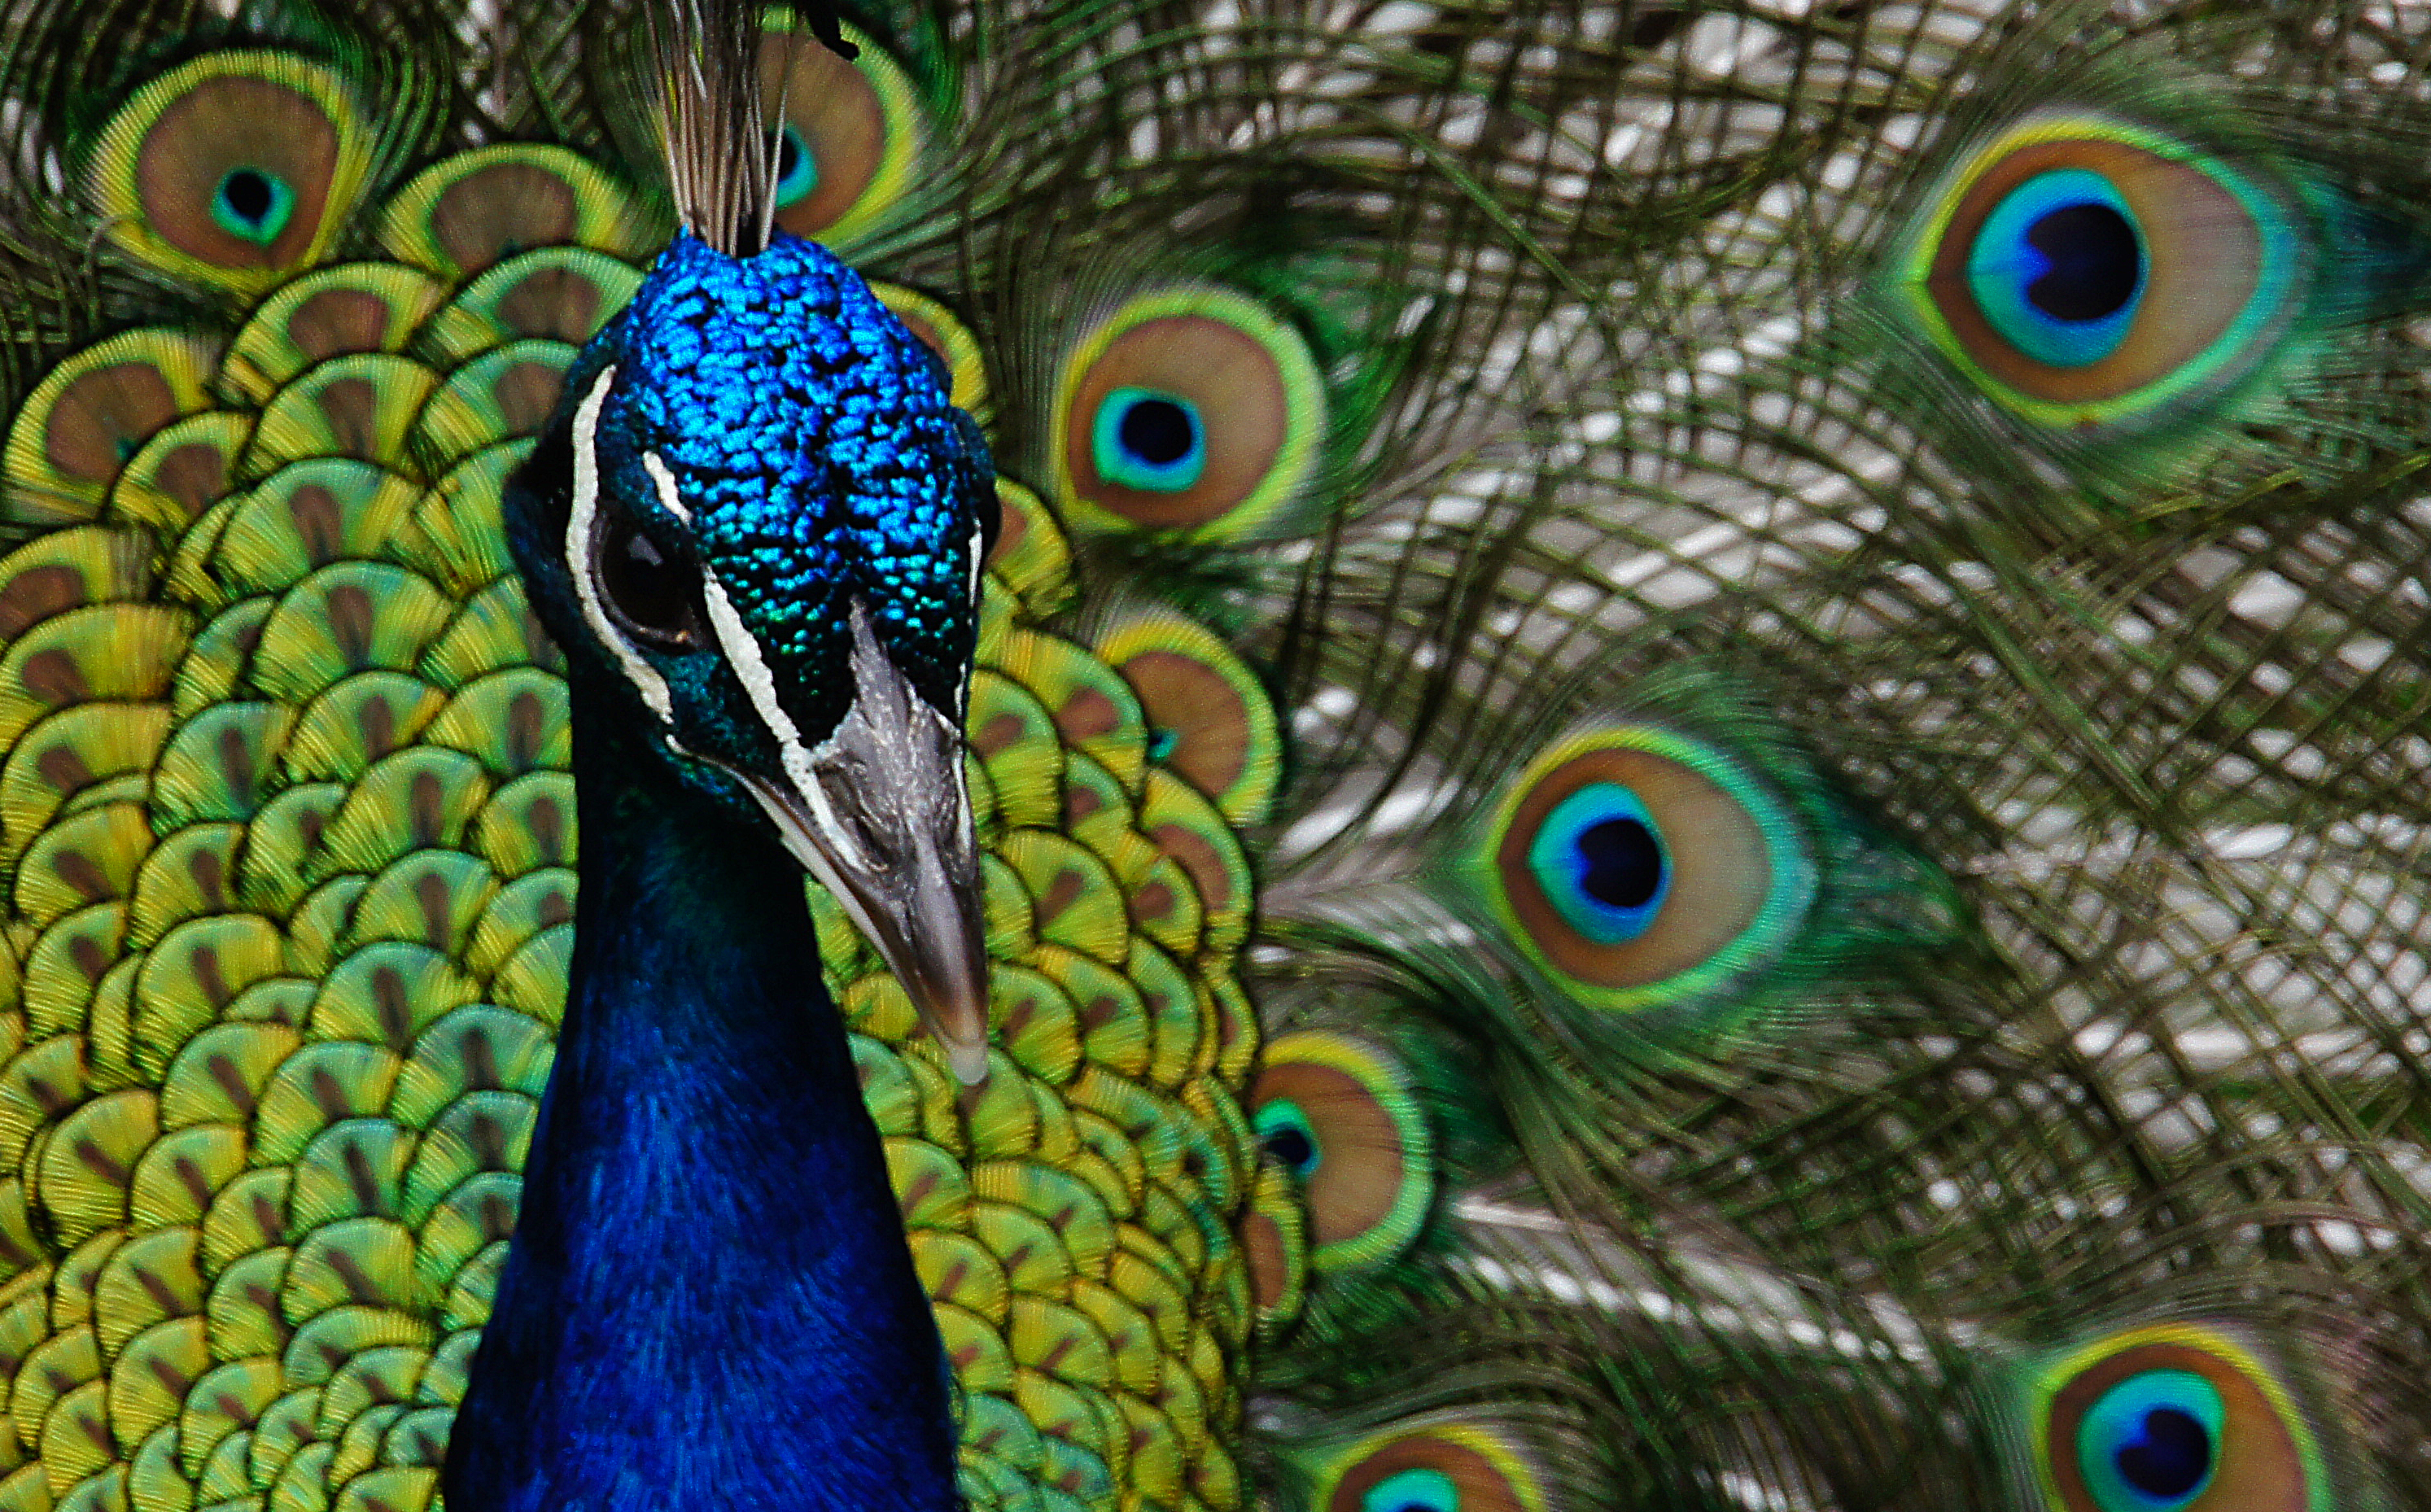
bird, wing, beak, fauna, peacock, birds, galliformes, vertebrate, peafowl, bluebird, sonydslra580, beautifulfeathers, willowbank, indianpeafowl, phasianidae, organism, fashion accessory